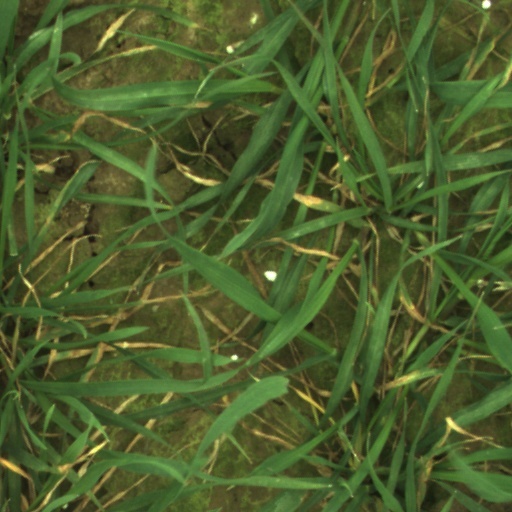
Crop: wheat